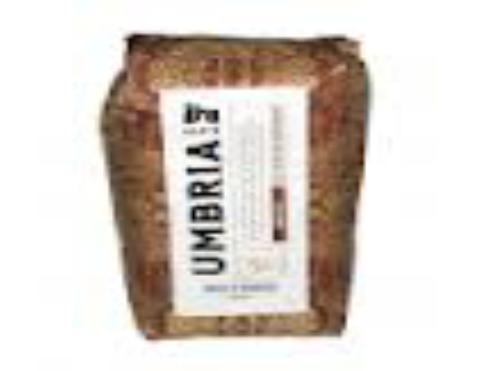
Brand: Caffe Umbria
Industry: Food